Pickled fruit

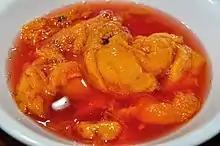
Pickled peaches

Pickled peaches may be prepared from medium-sized, non-melting clingstone peaches that are small-seeded. In the United States prior to around 1960, some were prepared from small, unripe freestone peaches. Flavour may be added to the pickle using 'sweet spices', such as cinnamon, cloves and allspice, or savoury pickling spices, such as peppercorns and coriander. Pickled peaches may be used to accompany meats and in salads, and also have other uses.